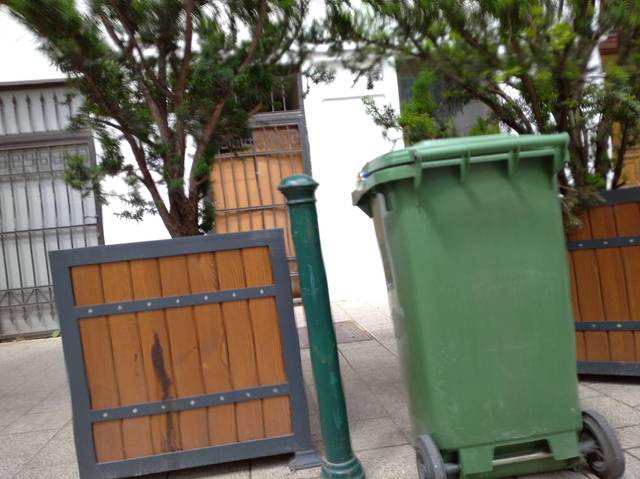
Region: Hungary
Coordinates: 47.491, 19.057